Andrei Ukhtomsky

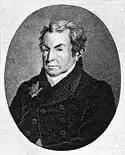
Portrait of Dmitry Khvostov

His father was a priest. He attended the , but did not complete his studies; quitting in 1786 to become an under-clerk at the Orphan's Court. He displayed his artistic abilities while there and, in 1795, was allowed to resign his position to attend the Imperial Academy of Arts, where he studied with Ignaz Sebastian Klauber.